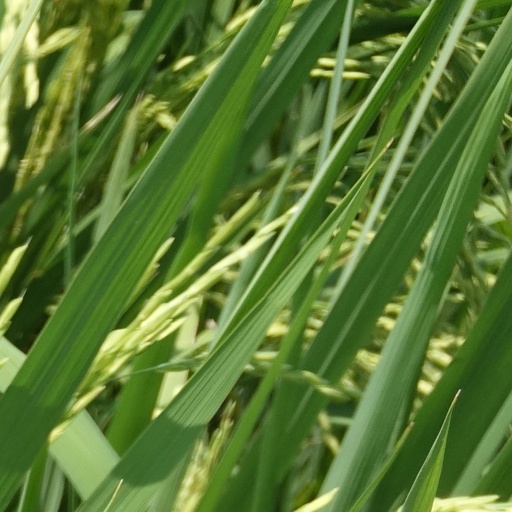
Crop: rice